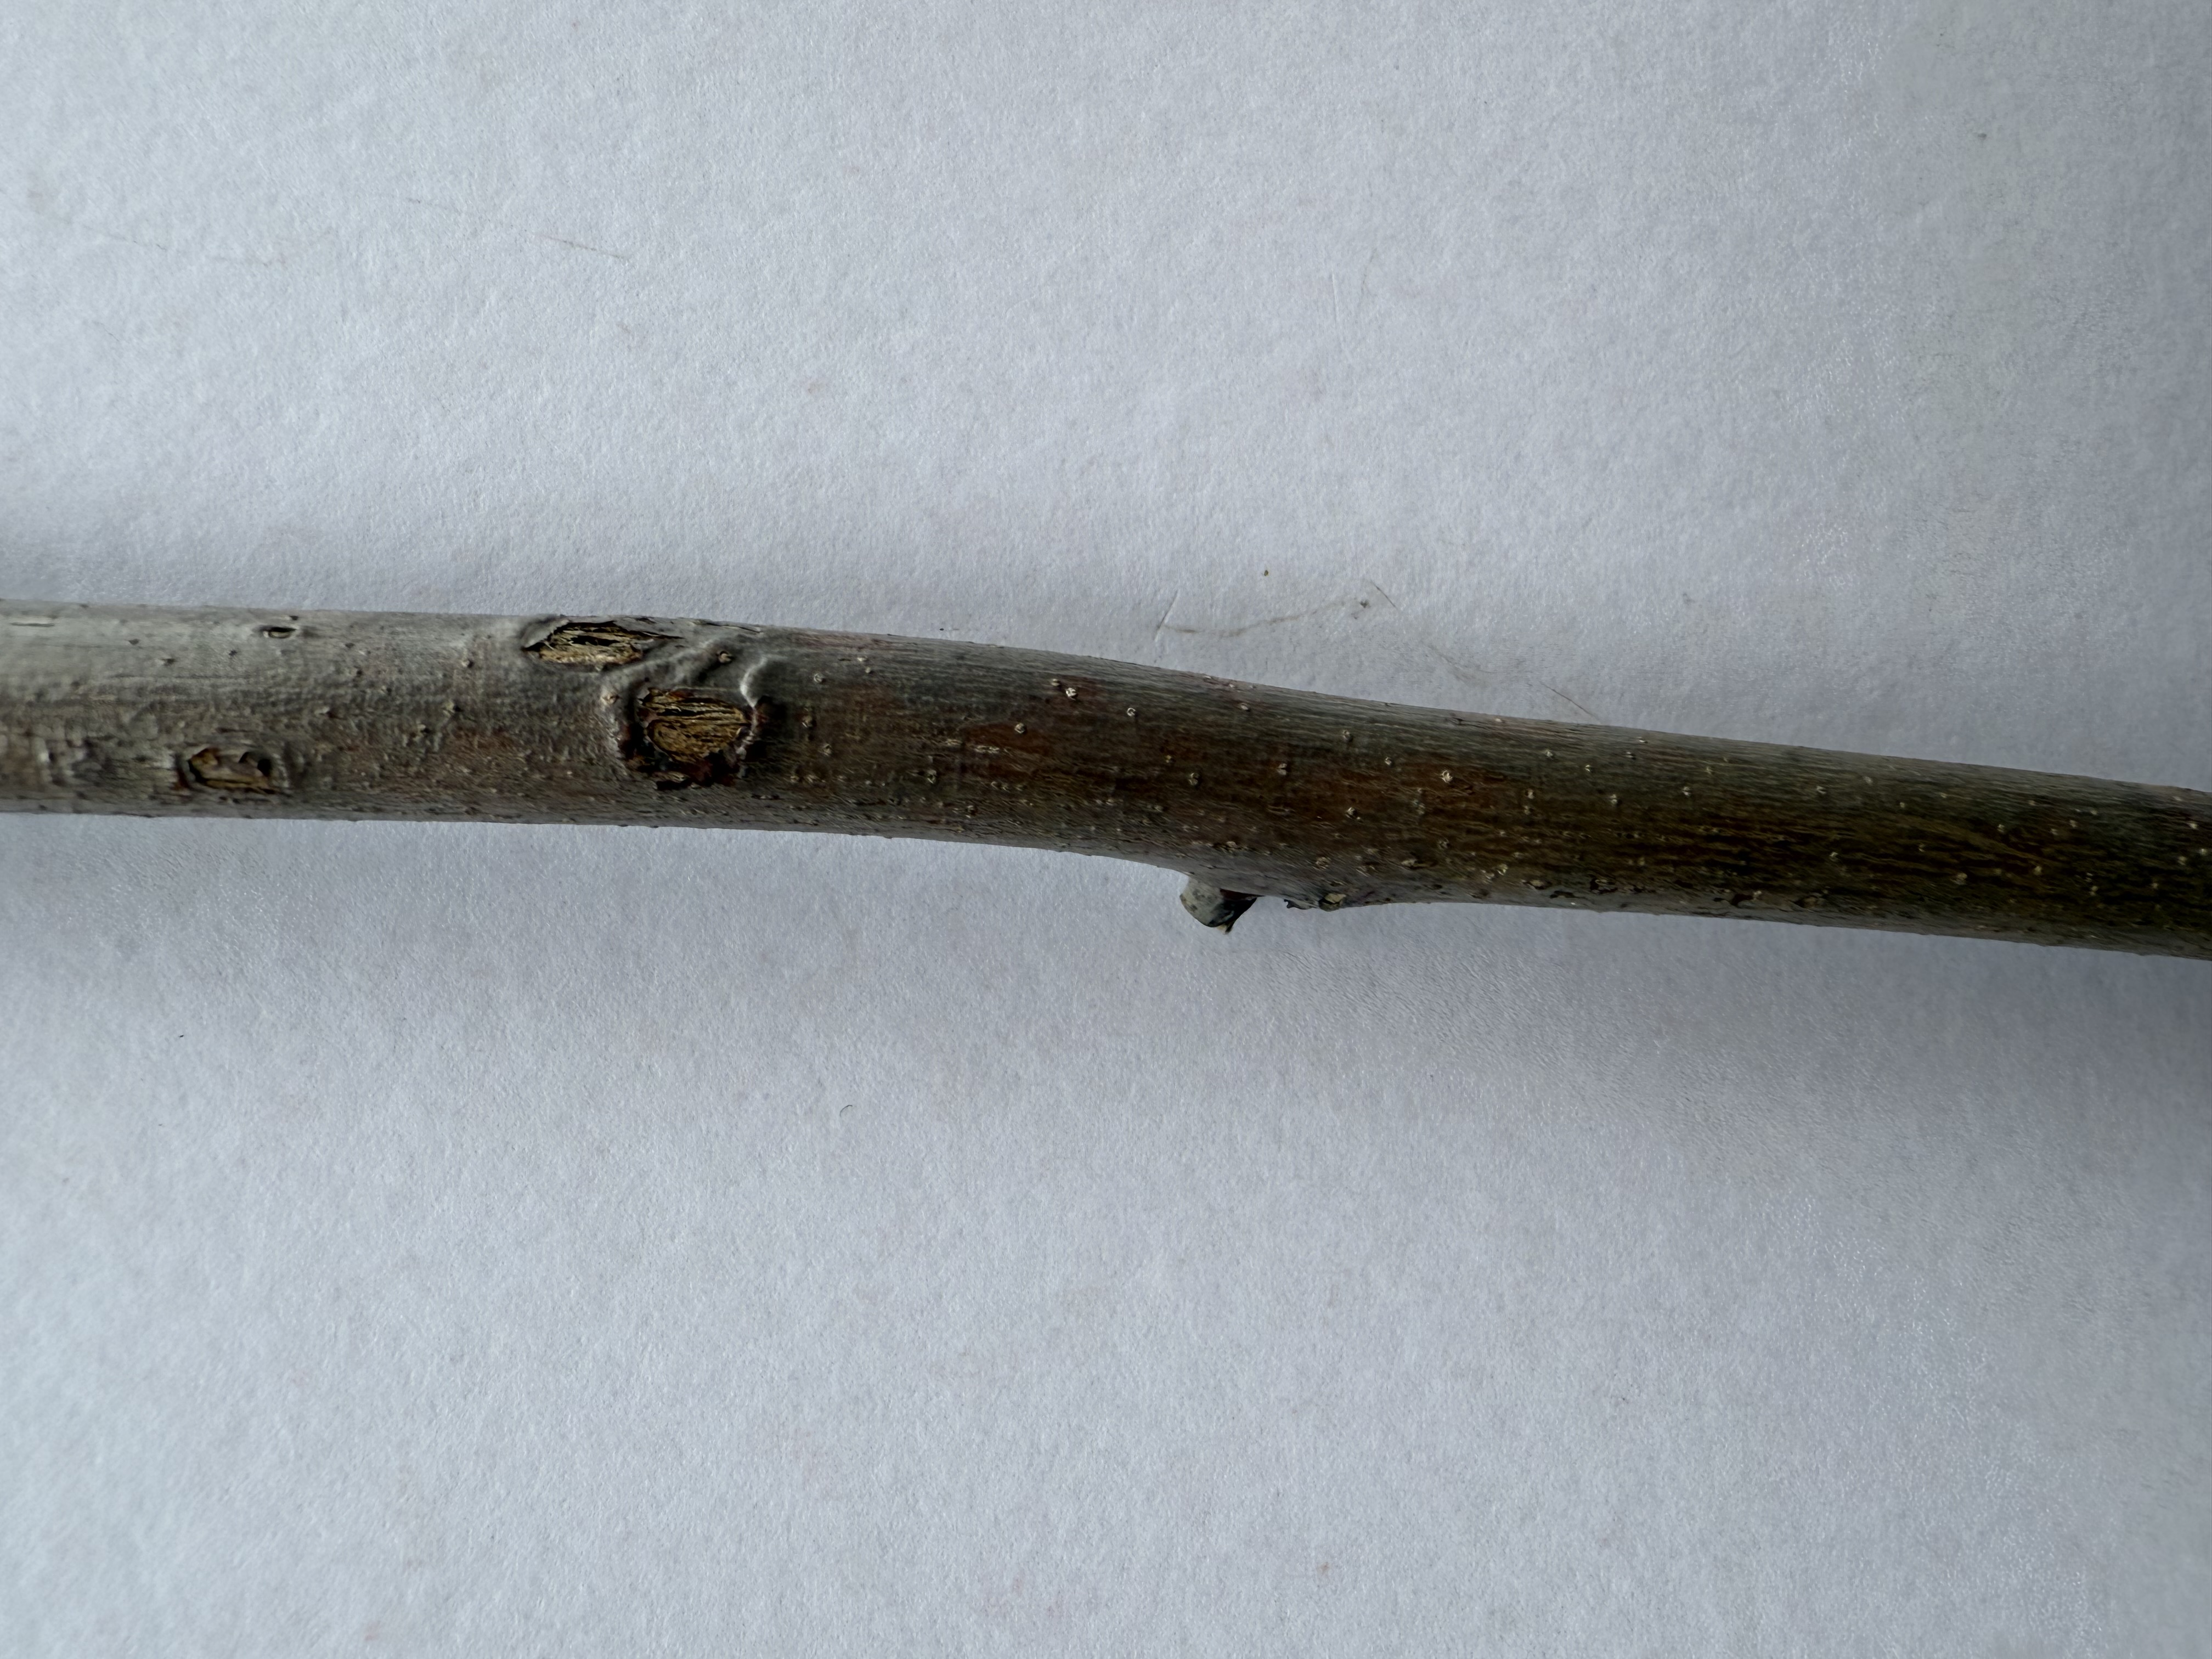
Variety: Jujube